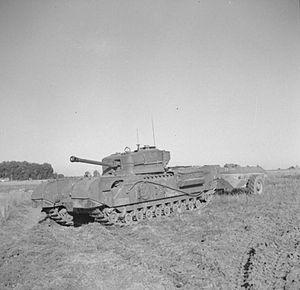
Le Churchill, ou plus officiellement Infantry Tank Mk IV ou A22, est un char britannique utilisé lors de la Seconde Guerre mondiale. Il est le dernier aboutissement du concept de char d'infanterie, alors en vigueur dans l'armée britannique. Il était réputé pour son solide blindage et pour avoir servi de base à de nombreux dérivés spéciaux, les Hobart's Funnies. Après des débuts difficiles, il fut produit à près de huit mille quatre cents exemplaires et servit dans l'armée britannique jusqu'en 1952. Il reçut son nom en l'honneur de sir Winston Churchill qui, en plus d'être le premier ministre de l'époque, avait pris une part importante, lors de la Première Guerre mondiale, à l'émergence des premiers chars d'assaut. Celui-ci aurait déclaré à ce propos : « Ce tank a encore plus de défauts que moi ».